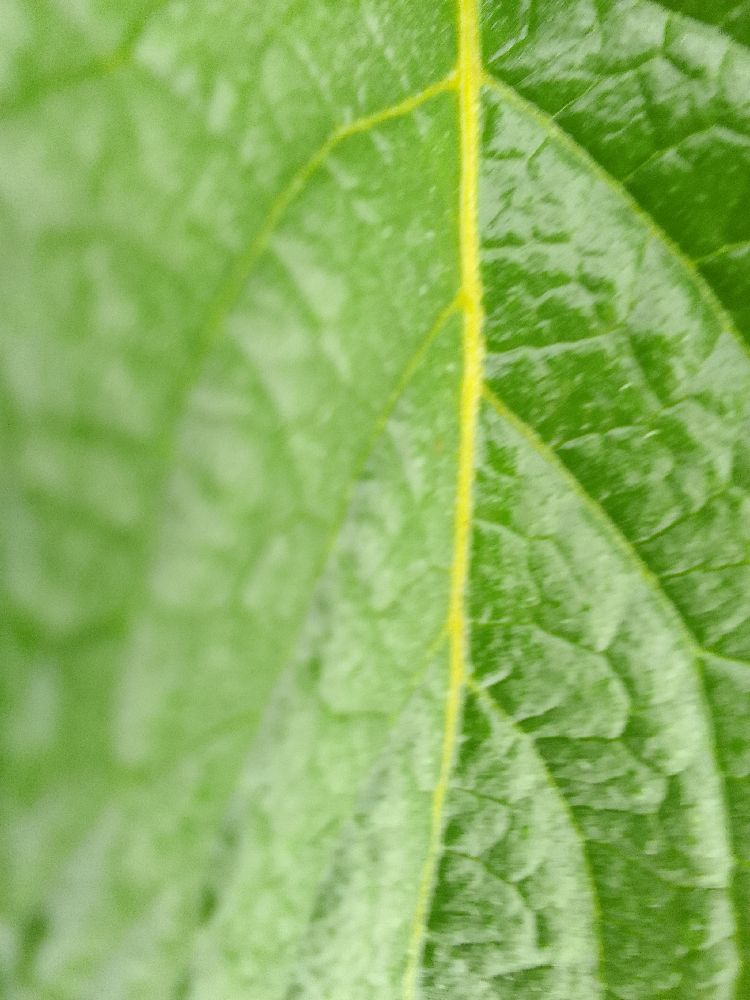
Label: Healthy